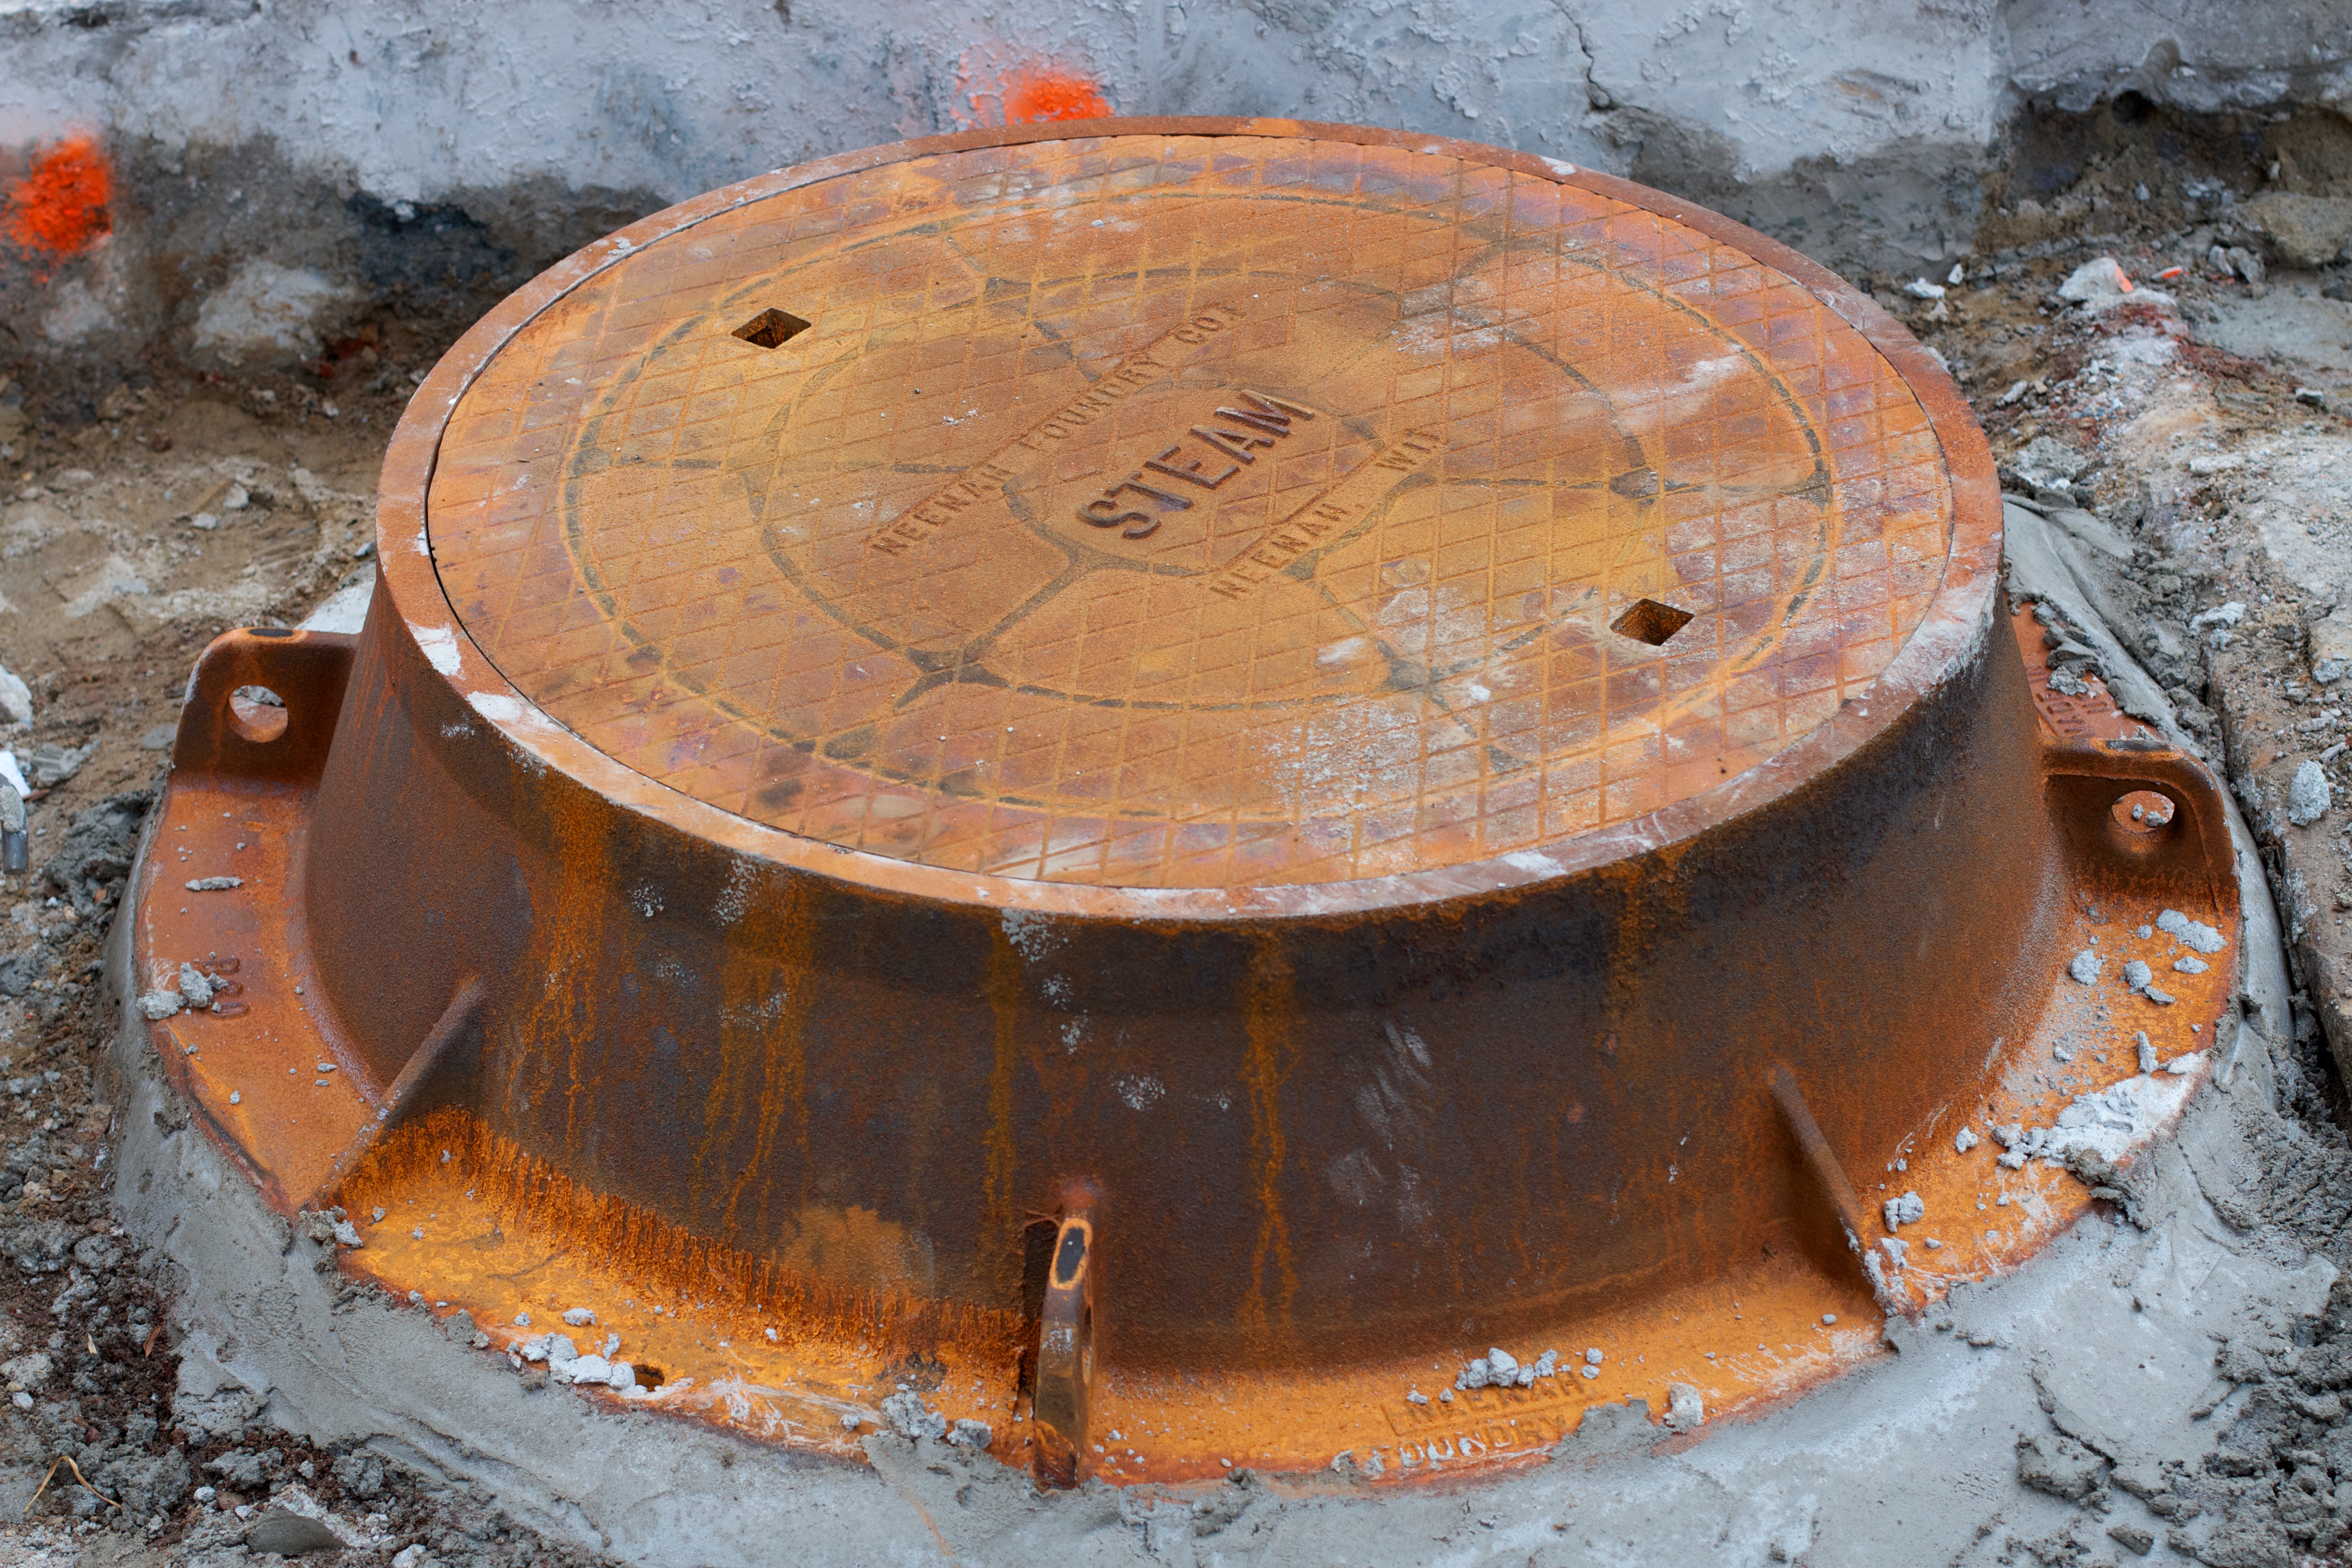
wood, steam, carving, man made object, ancient history